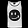
Label: T - shirt / top